Dharampur, Gujarat

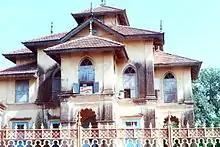
Lakshmi Temple, a classic architectural work in Dharampur, Valsad, Gujarat

In 1900, Shrimad Rajchandra had consecrated the soil of Dharampur for about 35 days (from Chaitra Sud Ekam to Vaishakh Sud Pancham, V.S. 1956). He had spent much of this time in solitude, at the crematorium, and in the surrounding jungles, immersed in spiritual bliss. Dharampur today is home to the international headquarters of the Shrimad Rajchandra Mission founded by Pujya Gurudevshri